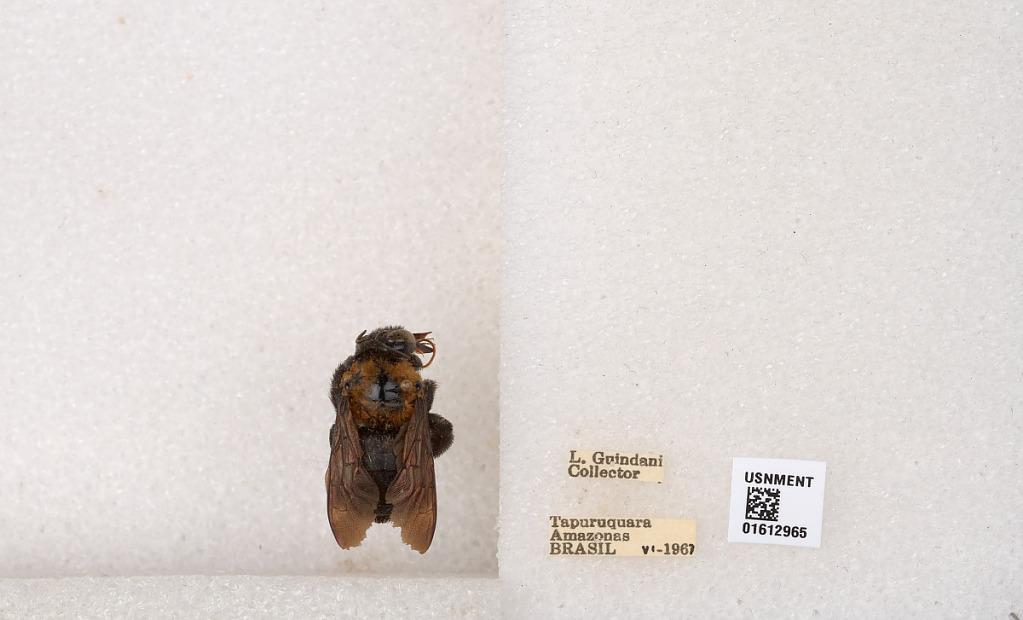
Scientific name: Xylocopa (Neoxylocopa) aurulenta (Fabricius)
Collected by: L. Guindani
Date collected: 1967-6-1
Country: Brazil
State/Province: Amazonas
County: Santa Isabel do Rio Negro
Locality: Tapuruquara
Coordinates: -0.41389, -65.0192